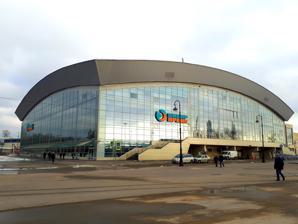
Building: KSK Arena
Country: Russia
Year built: 2013
Multi-purpose indoor sporting arena in St. Petersburg, Russia Arena Concert and Sports Complex KSK Arena St. Petersburg. Sibur Arena Complex Location Krestovsky Island , Saint Petersburg , Russia Coordinates 59°58′17″N 30°13′36″E / 59.9715°N 30.2267°E / 59.9715; 30.2267 Capacity Basketball : 7,120 Surface Parquet Construction Broke ground June 2010 Opened September 11, 2013 Construction cost rubles 1.3 billion (2013) Euro 17,3 million Tenants BC Zenit Saint Petersburg (2017–Present) VC Zenit Saint Petersburg (2017–Present) Website KSK Arena Website KSK Arena ( Russian : КСК «Арена» ), mean Arena Concert and Sports Complex ( Russian : Концертно-спортивный комплекс «Арена» ), former commercial name Sibur Arena ( Russian : Сибур Арена ), is a multi-purpose indoor sporting arena that is located in the Petrogradsky District , Saint Petersburg , Russia. The arena can be used for basketball , volleyball , handball , futsal , tennis , and entertainment events. The seating capacity of the arena is 7,120. The arena also has 13 VIP boxes, which can accommodate a total of up to 390 fans. History Construction on KSK Arena began in June 2010, and the arena was officially opened on September 11, 2013. The Russian basketball club BC Spartak Saint Petersburg , used the arena as its home arena, while it was playing in the VTB United League and the 2nd-tier level EuroCup during the 2013–14 season. The Russian basketball club BC Zenit Saint Petersburg , moved into the arena to use it as its home arena for both VTB United League and EuroCup games, for the 2014–15 season. References